Tejomayananda

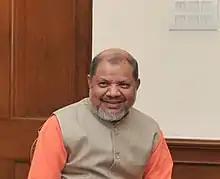

Swami Tejomayananda Saraswati (born 30 June 1950), also known as Pujya Guruji and born Sudhakar Kaitwade, is an Indian spiritual leader. He was head of Chinmaya Mission from 1994 to 2017, until he was succeeded by Swami Swaroopananda in 2017.